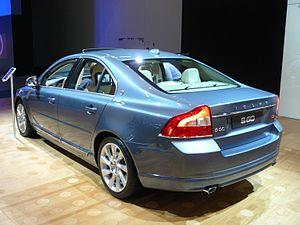
Francfort 2011
La Volvo S80 est une berline de luxe du constructeur automobile Volvo. Elle est moins sportive que les autres modèles de la marque et s'oriente plus vers le confort et le luxe. La S80 est assemblée dans l'usine de Torslanda en Suède.